William Townsend (mayor)

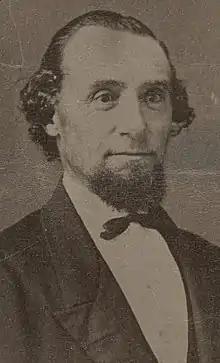
Townsend ca. 1872

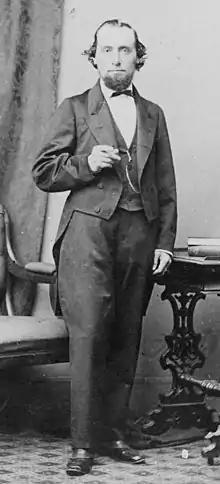
Mayor of Adelaide ca. 1865

William Townsend (1821 – 25 October 1882) was a leading auctioneer, Mayor of Adelaide from 1864 to 1866, and a South Australian politician. In 1874 he established an institution for deaf and blind children which was named Townsend House.